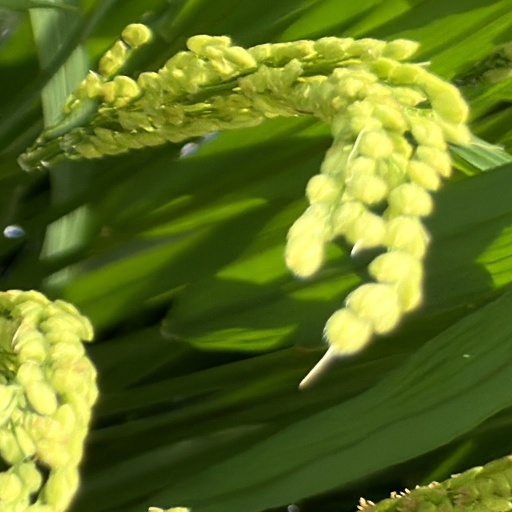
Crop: rice